Frederick William Cumberland

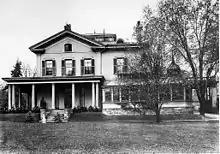
Pendarvis at 33 St. George Street in Toronto was Cumberland's home (now owned by University of Toronto)

In 1845, Cumberland married Wilmot Mary Bramley, whose sisters had married prominent men in the city of Toronto, and he came to that city with his wife in 1847. He worked there as a surveyor and as an engineer for the united counties of York and Peel.